Sometimes a Great Notion (film)

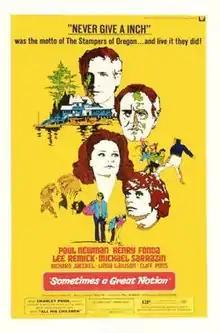
Theatrical release poster

Sometimes a Great Notion ( on some commercial television broadcasts) is a 1971 American drama film directed by Paul Newman and starring Newman, Henry Fonda, Michael Sarrazin and Lee Remick. The cast also includes Richard Jaeckel in an Academy Award-nominated performance.